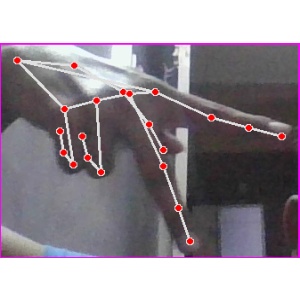
अक्षर: प